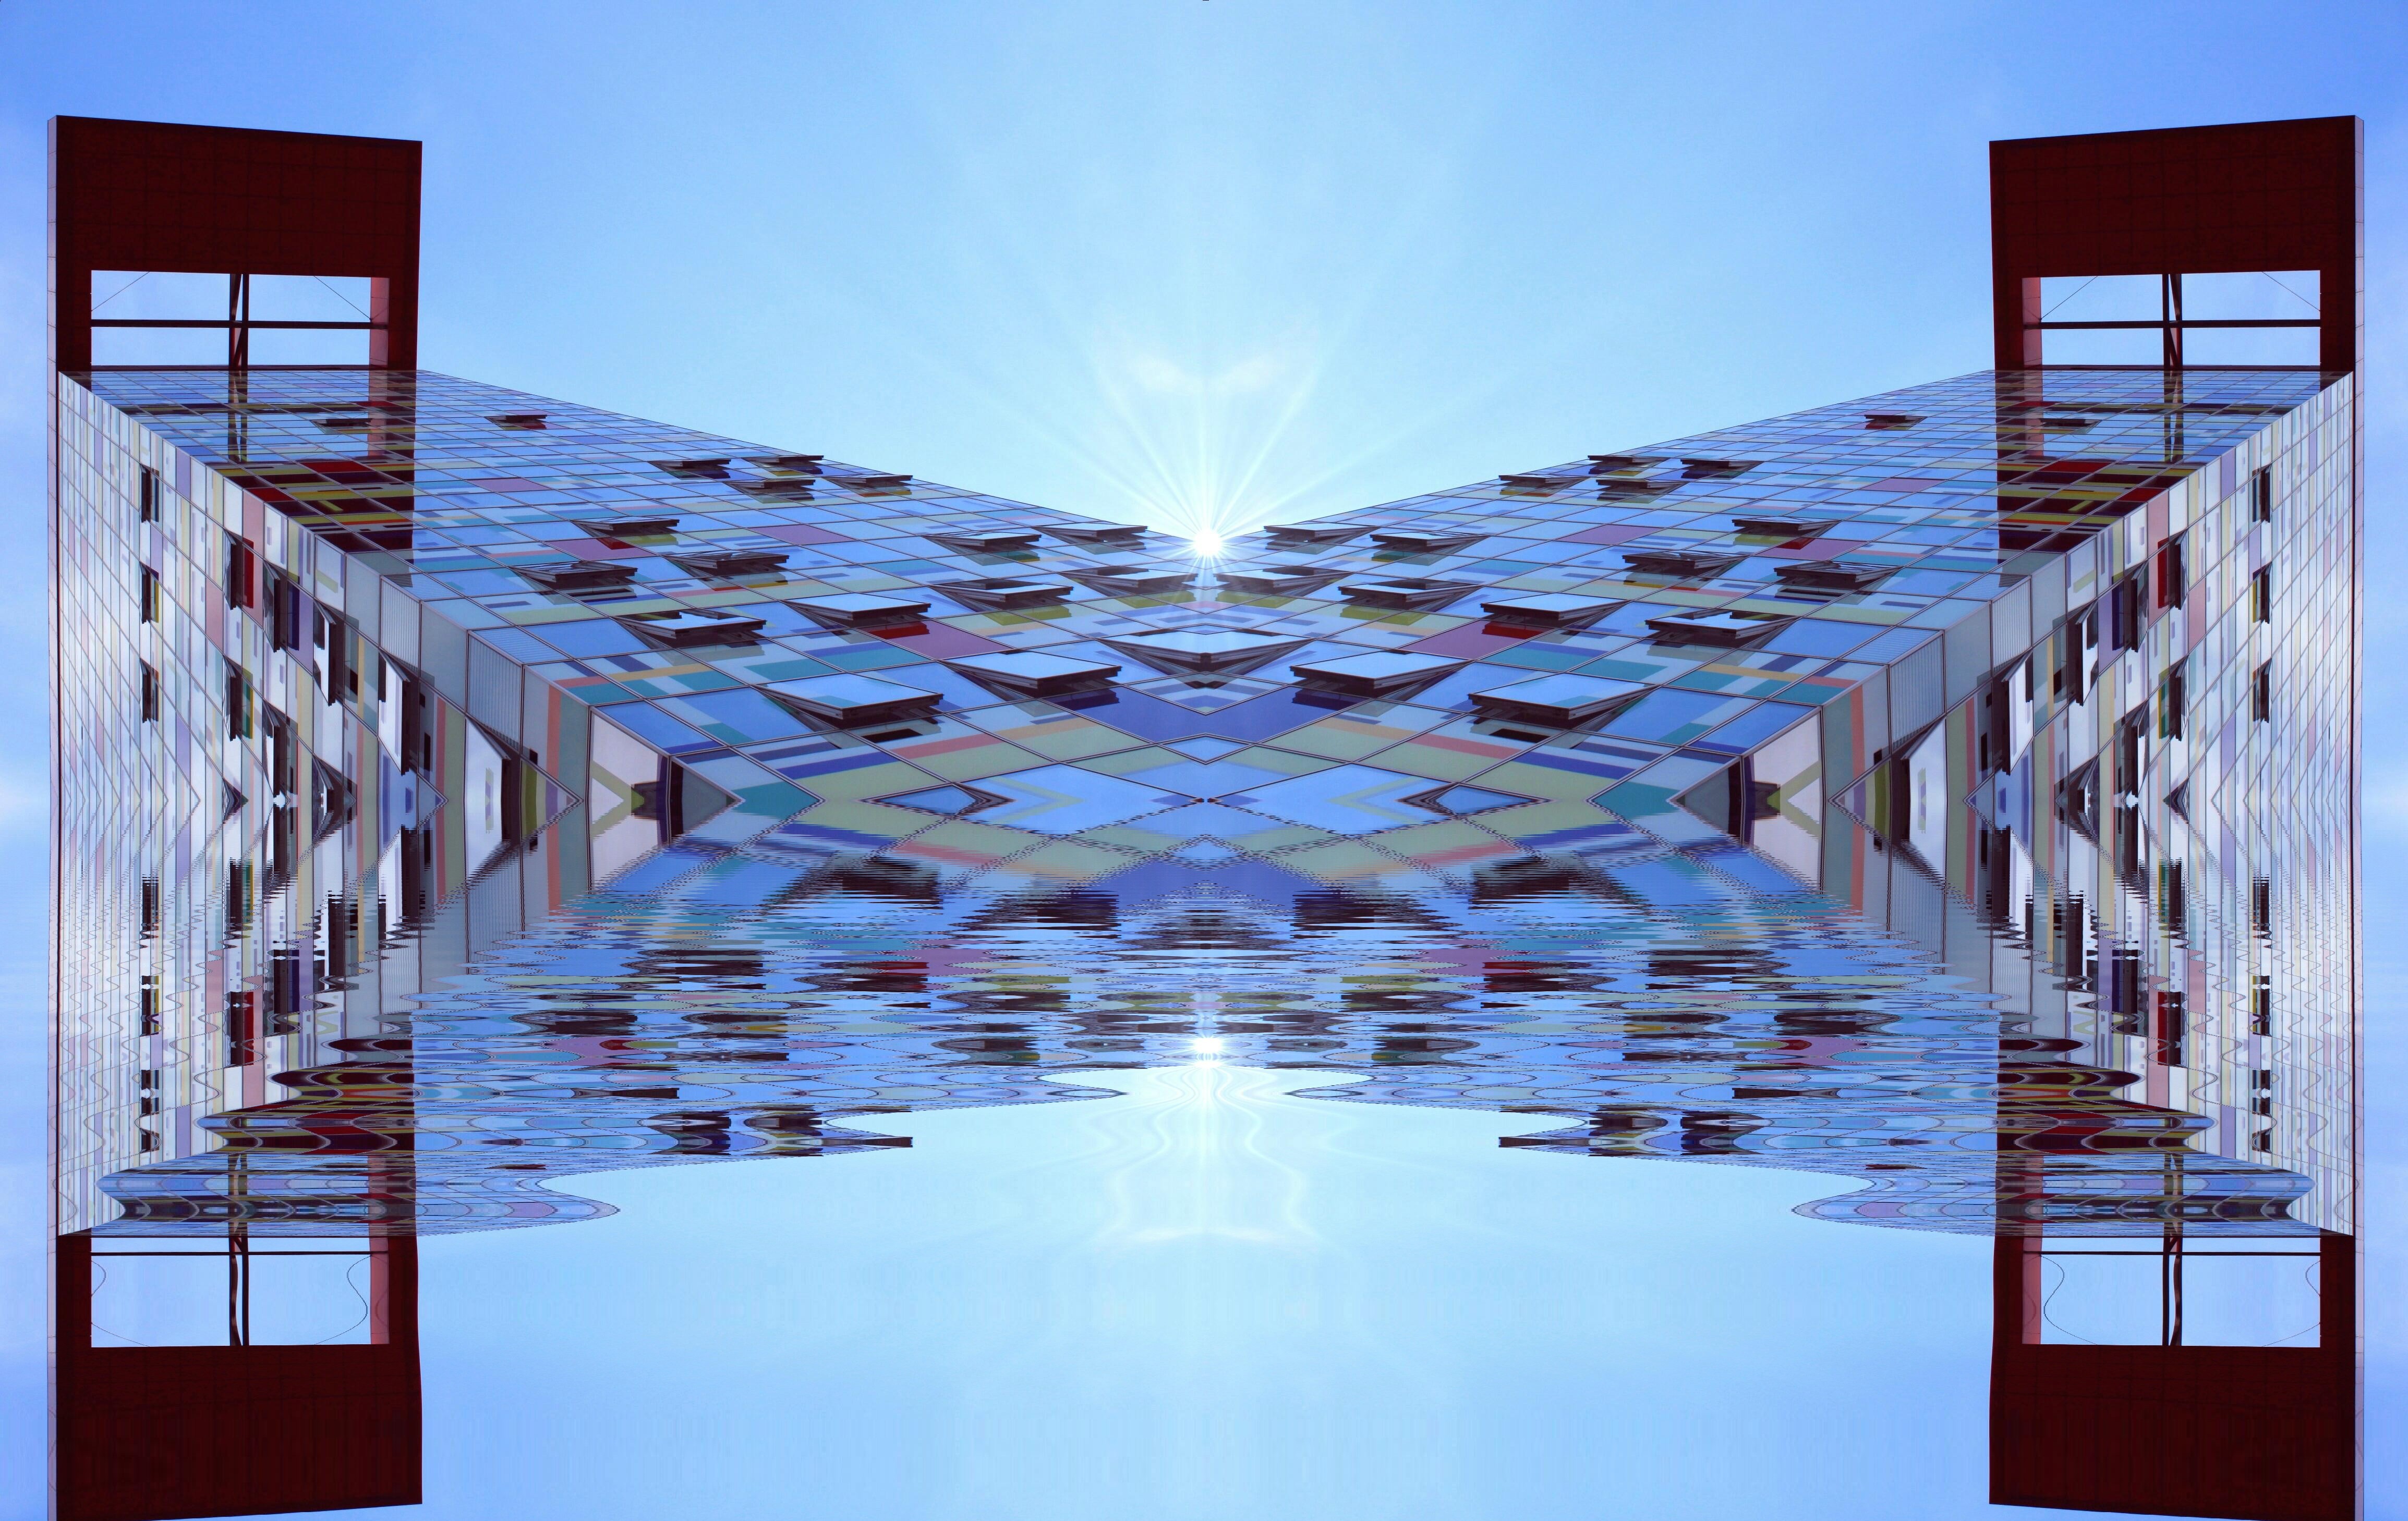
architecture, game, window, perspective, building, home, skyscraper, pattern, reflection, facade, blue, modern, art, design, symmetry, germany, headquarters, mirroring, kaleidoscope, sunbeam, glass window, dusseldorf, daylighting